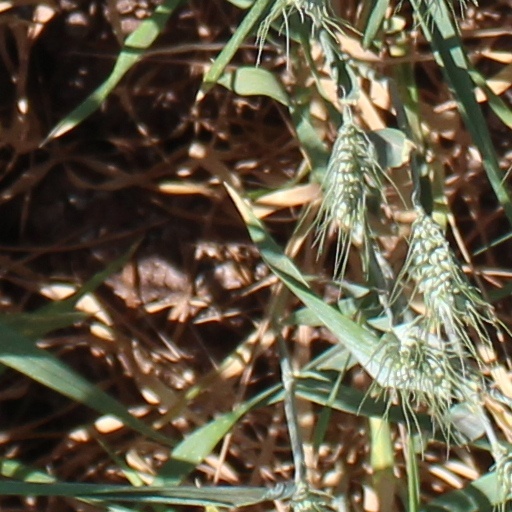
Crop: wheat